Giraffatitan

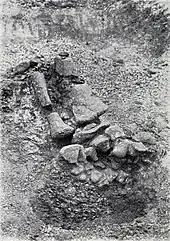
A hindlimb during excavation in the Tendaguru in Lindi Region

In 1906, mining engineer Bernhard Wilhelm Sattler, while travelling, noticed an enormous bone jutting out of the ground at the Tendaguru (the "steep hill") near Lindi, in what was then German East Africa, today Lindi Region, Tanzania. In early 1907, his superior Wilhelm Arning in Hannover received a report on the find. Arning again informed the "Kommission für die landeskundliche Erforschung der Schutzgebiete", a commission in Berlin overviewing the geographical investigation of German protectorates. The German secretary of state of colonies, Berhard Dernburg, at the time visited German East Africa accompanied by the industrialist Heinrich Otto. Otto had invited the paleontologist Professor Eberhard Fraas to join him as a scientific advisor. In the summer of 1907, Fraas, already for some months travelling the colony, received a letter from Dr Hans Meyer in Leipzig urging him to investigate Sattler's discovery. On 30 August, Fraas arrived by steamer at the coastal town of Lindi. A five-day march brought him to the Tendaguru, where he could confirm that the bones were authentic and dinosaurian. Soon Sattler joined him with a team of native miners who uncovered two large sauropod skeletons which were transported to Germany. Ultimately, these would become the holotypes of the genera "Tornieria" and "Janenschia".